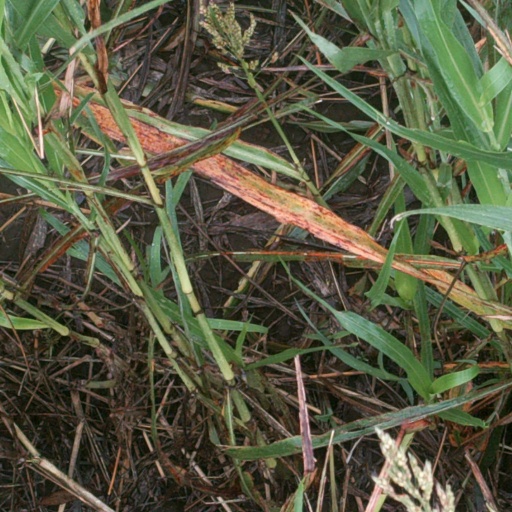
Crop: sorghum